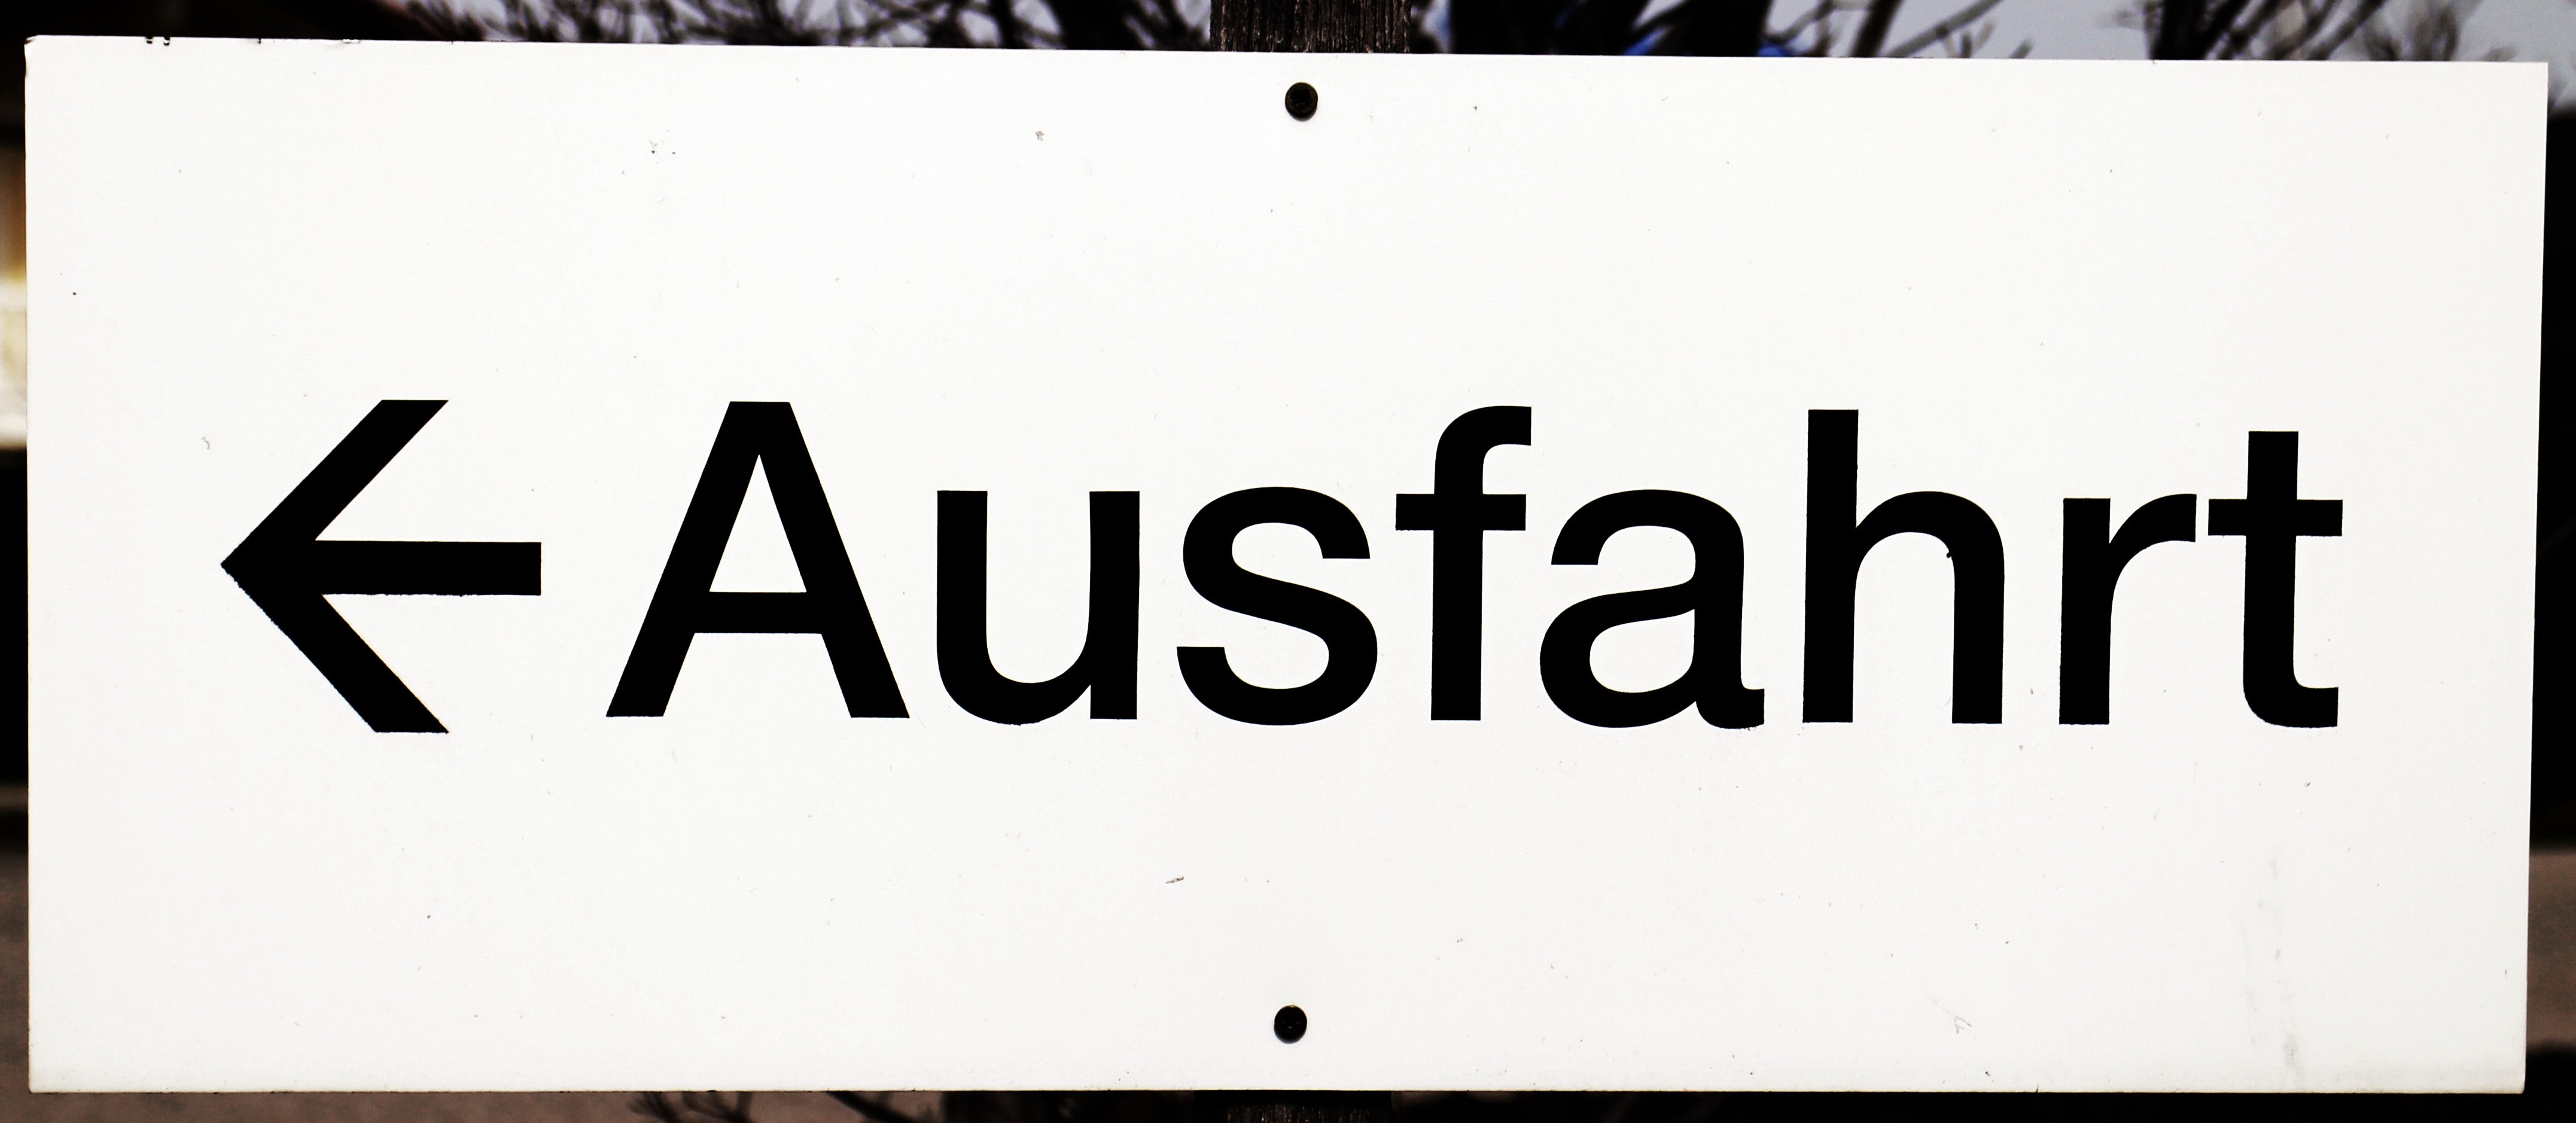
writing, road, traffic, sign, exit, drive, auto, note, brand, font, text, shield, calligraphy